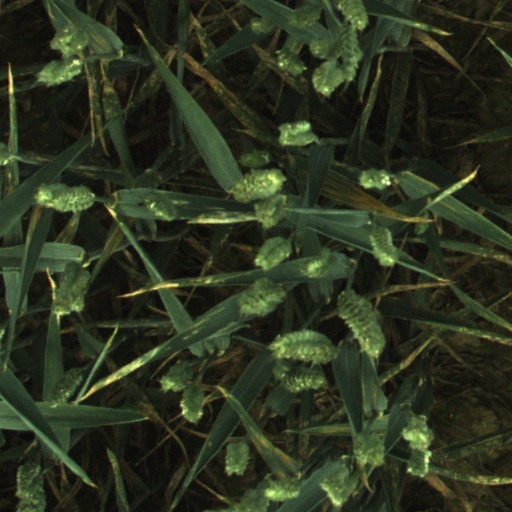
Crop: wheat